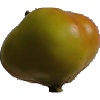
Label: Apple Red Yellow 2